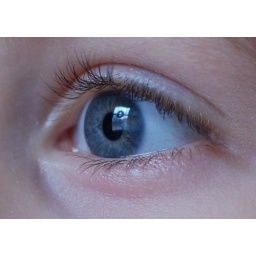
... and in this case, the window to our front yard, reflected in Matthew's beautiful blue eye.